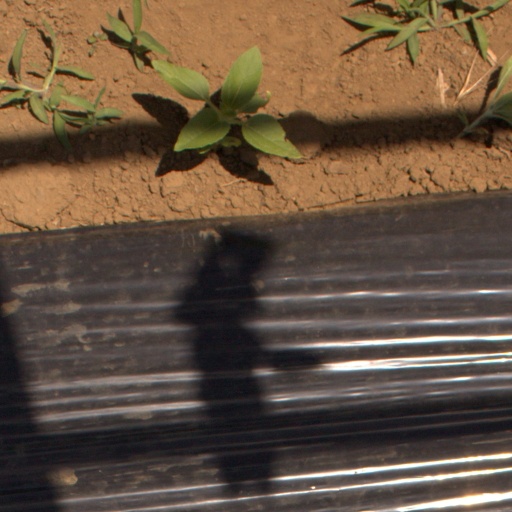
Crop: Jerusalem artichoke